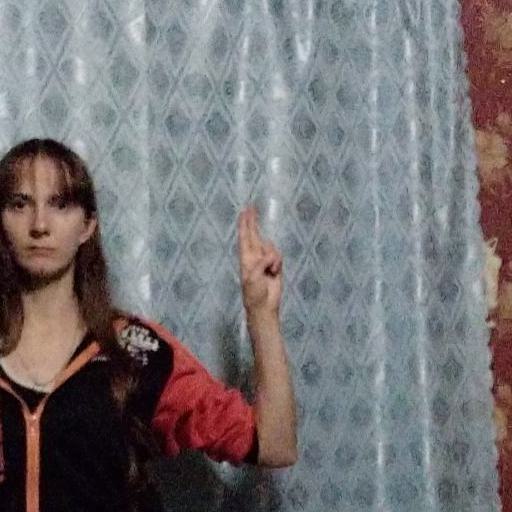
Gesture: two_up